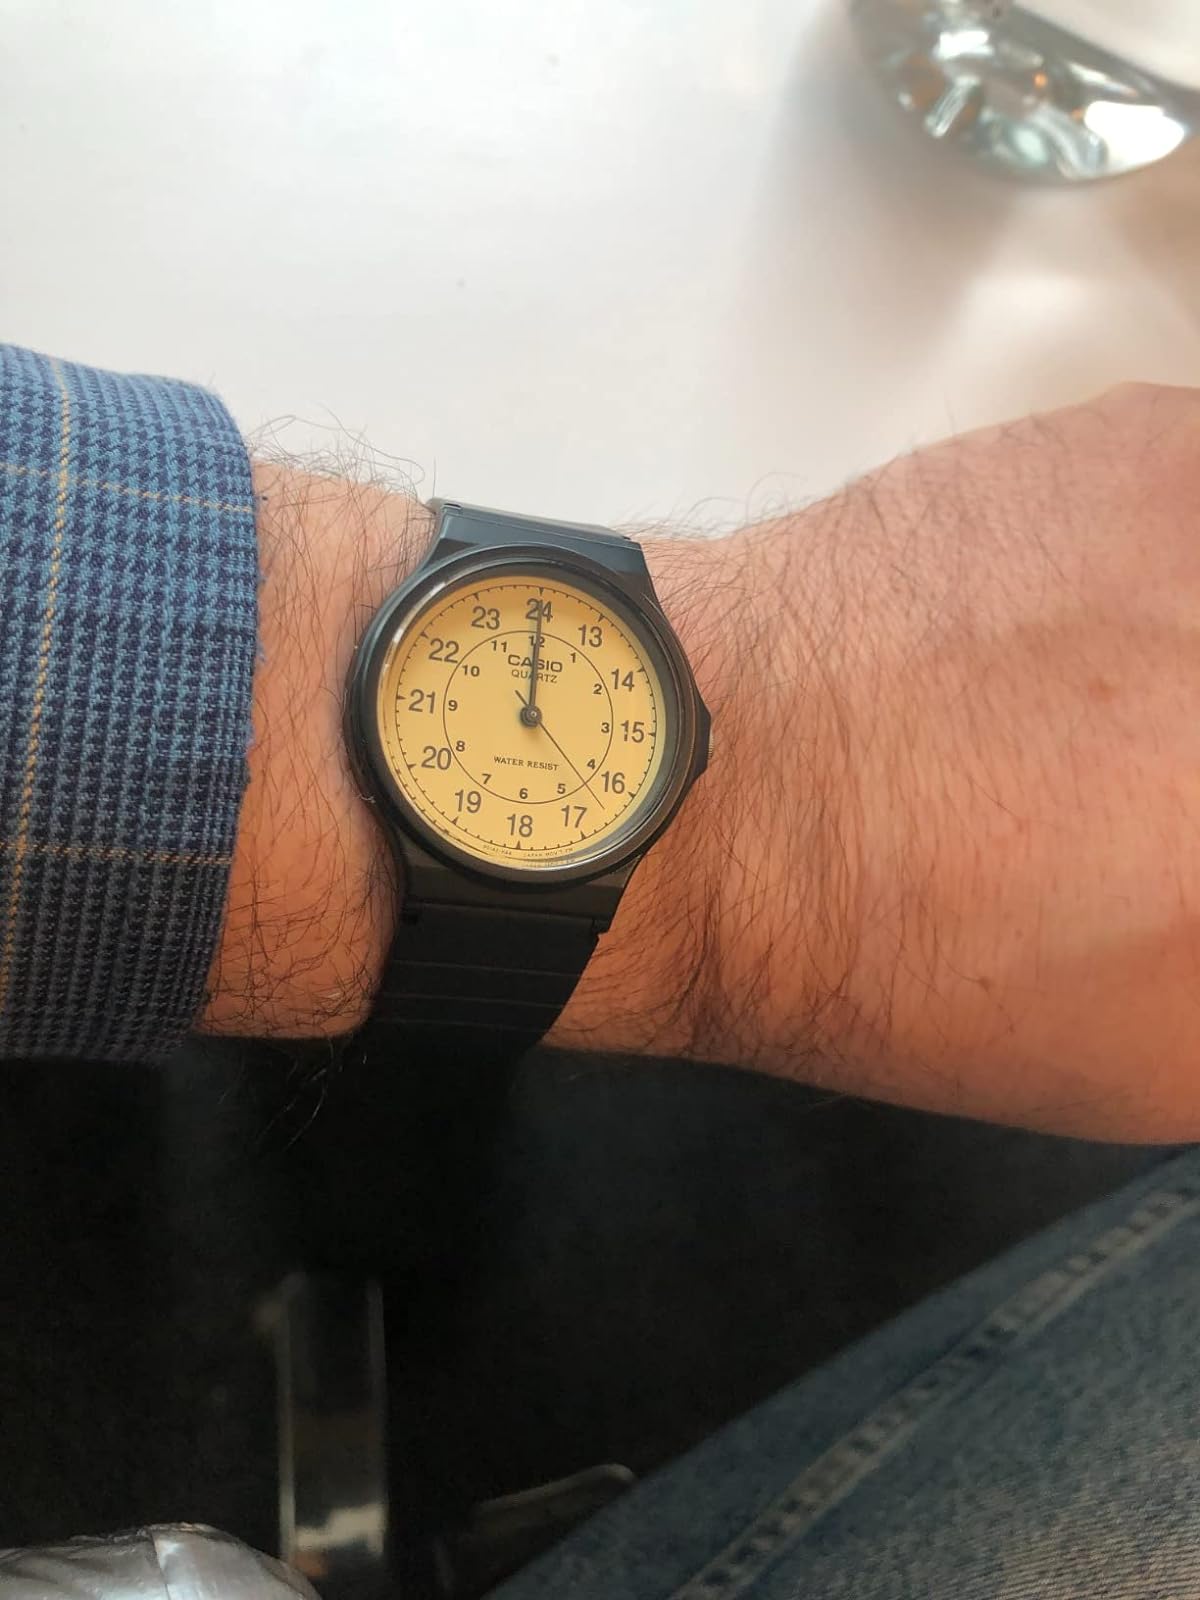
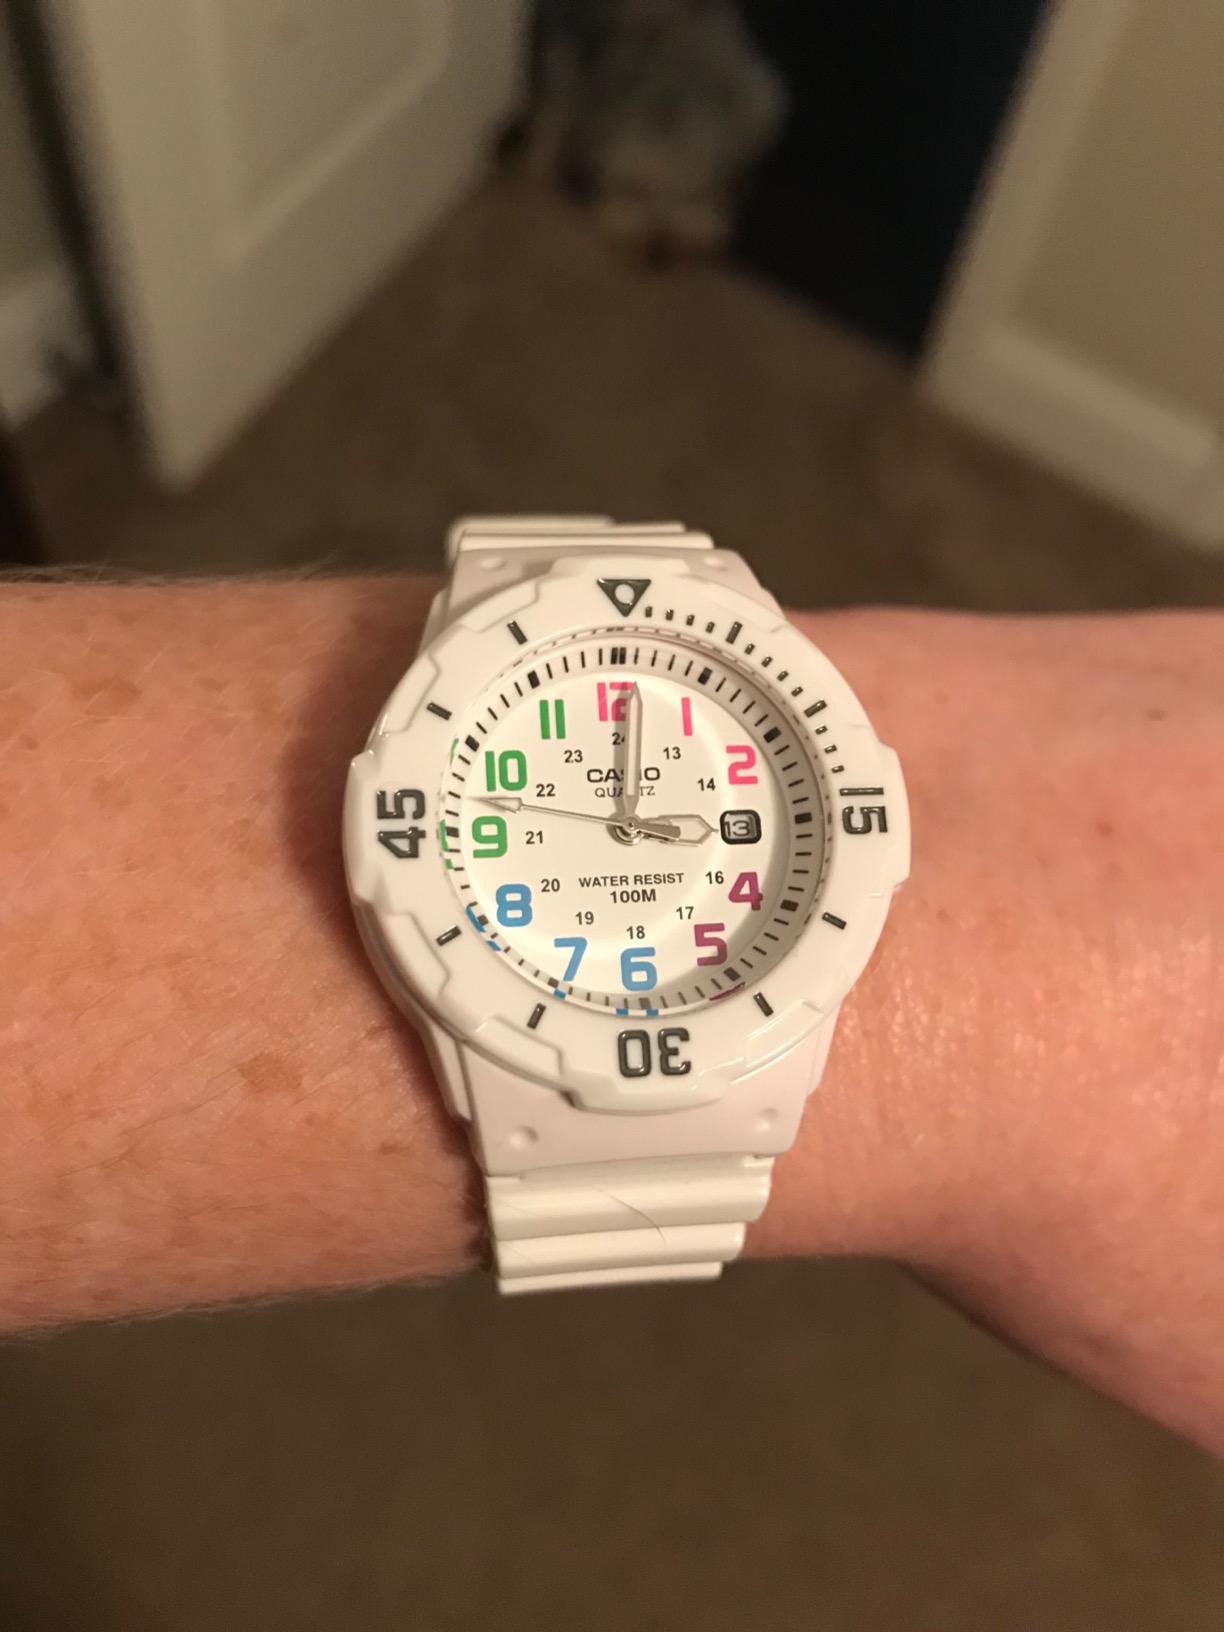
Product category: accessories_watch
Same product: no